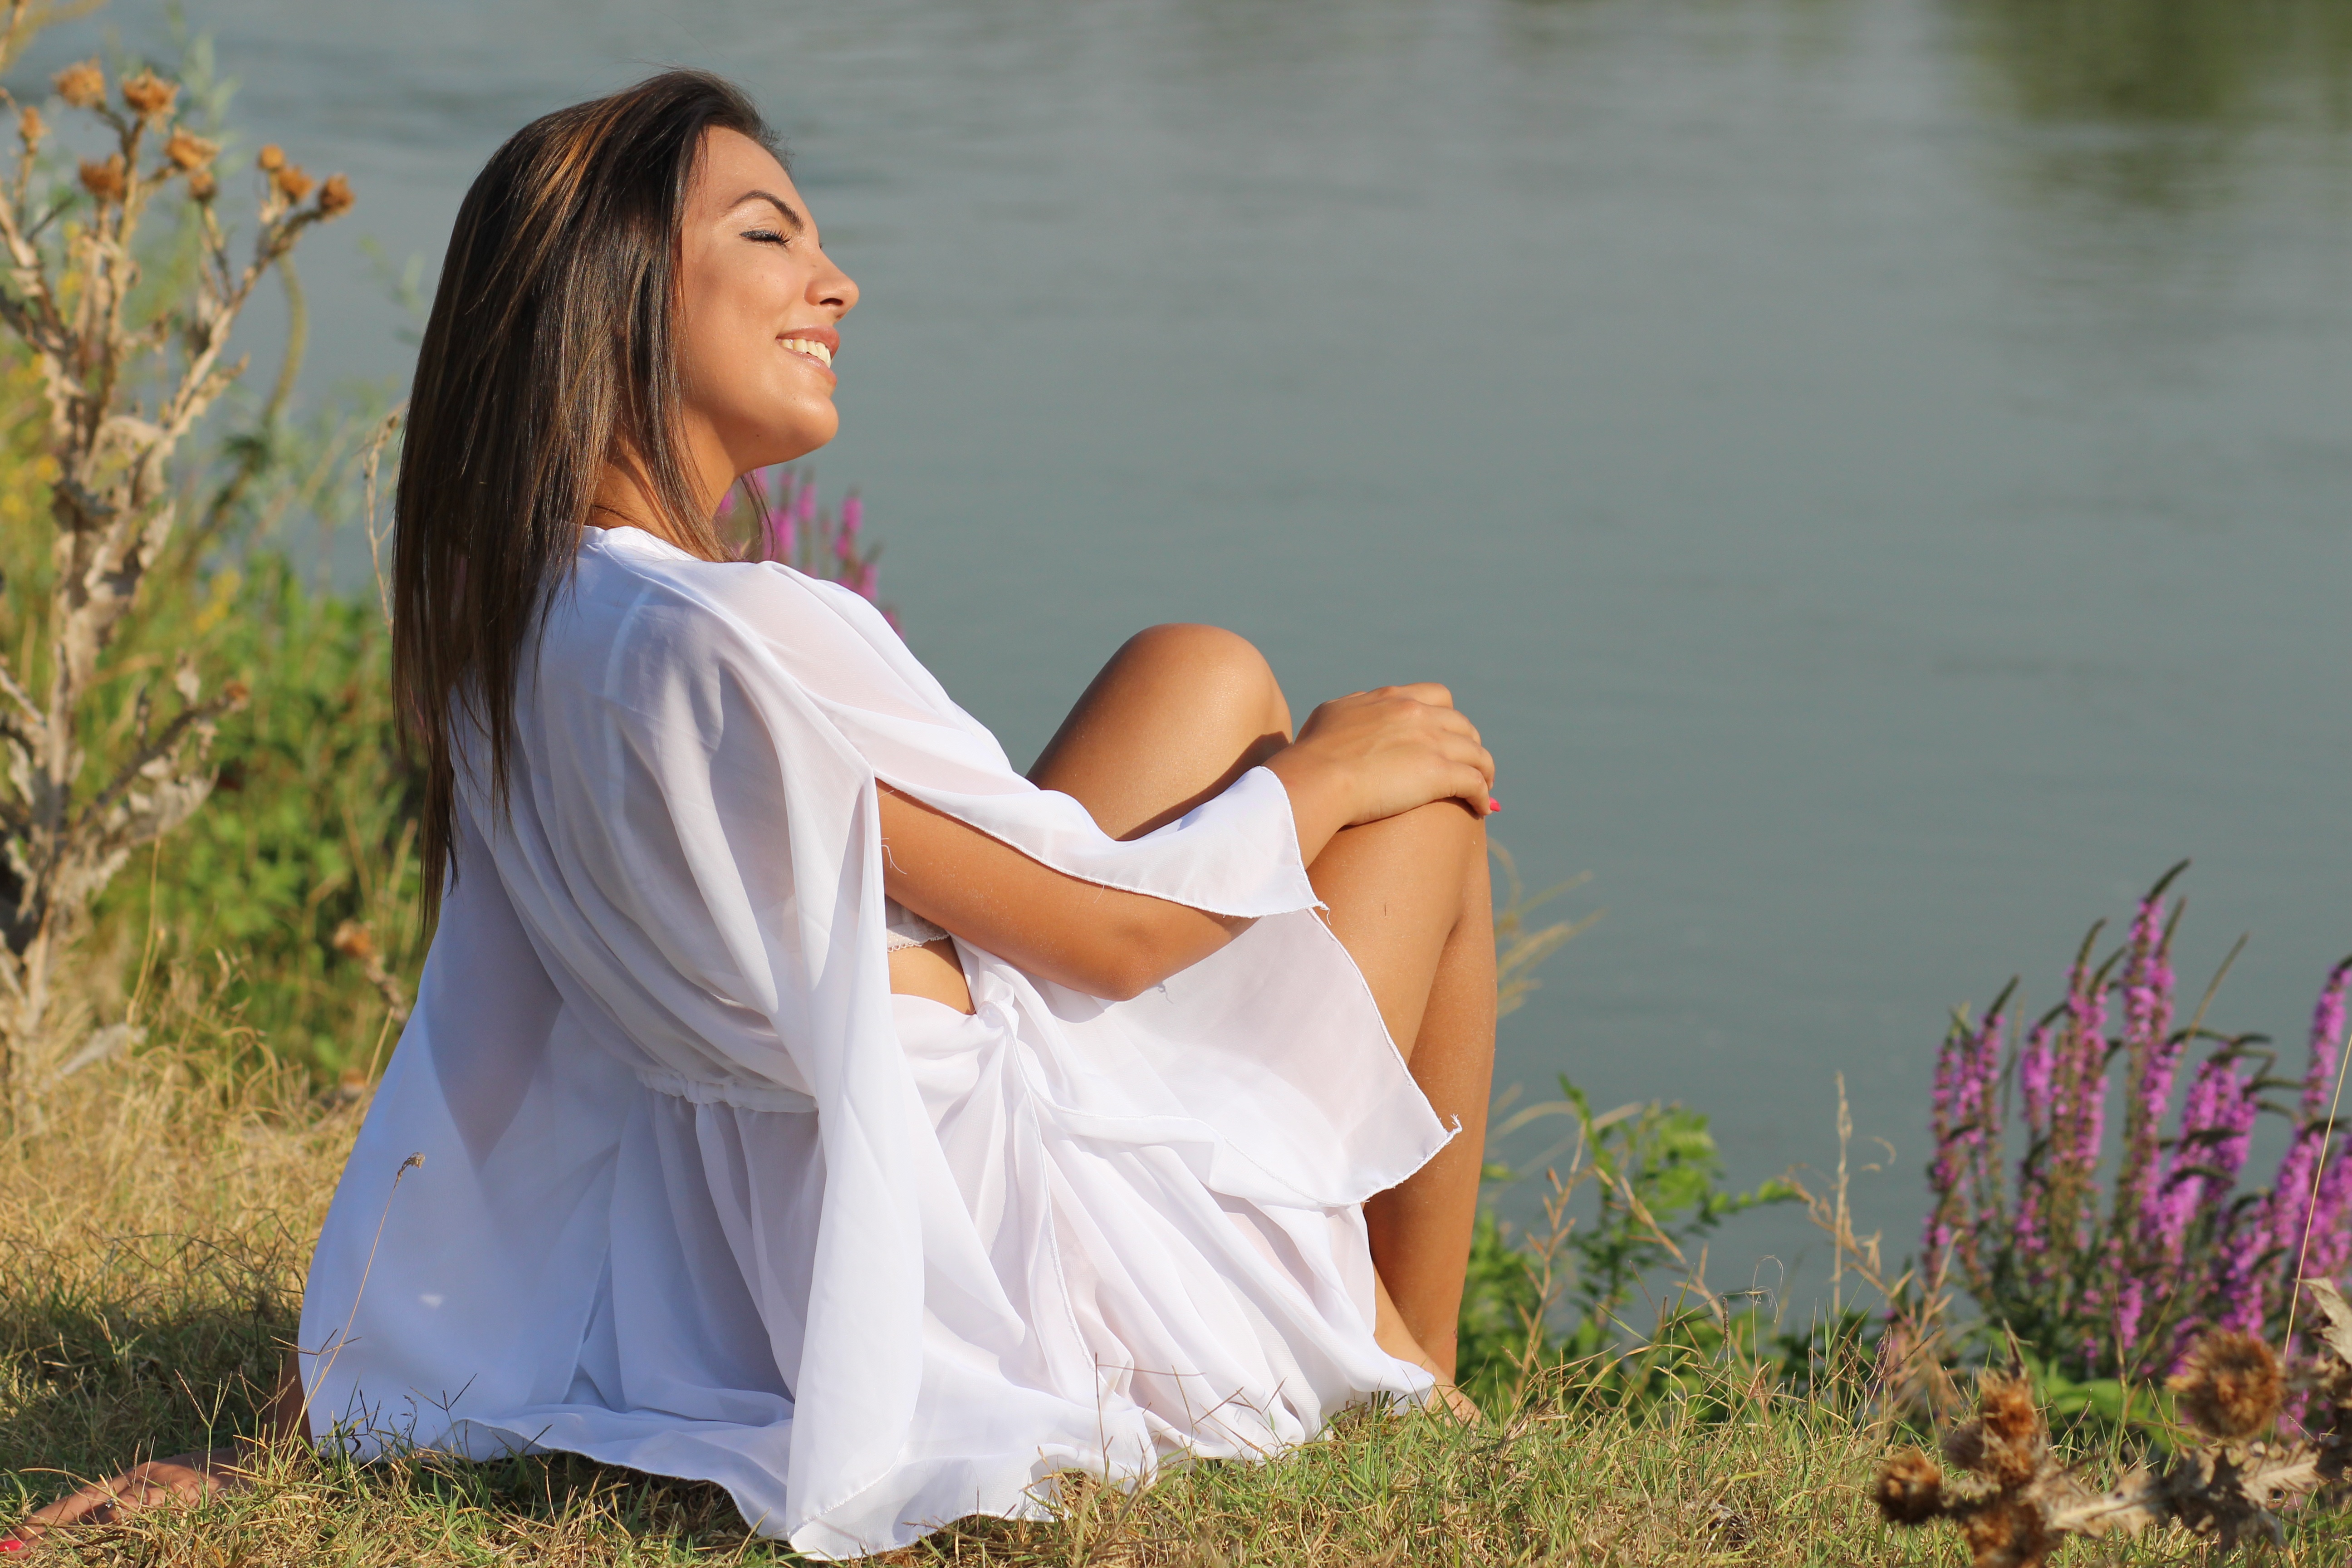
person, girl, woman, white, photography, lake, model, spring, brown, romance, child, bride, dress, photograph, beauty, sensual, abdomen, photo shoot, portrait photography